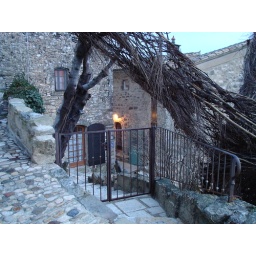
My room is the little window above the door with the light.